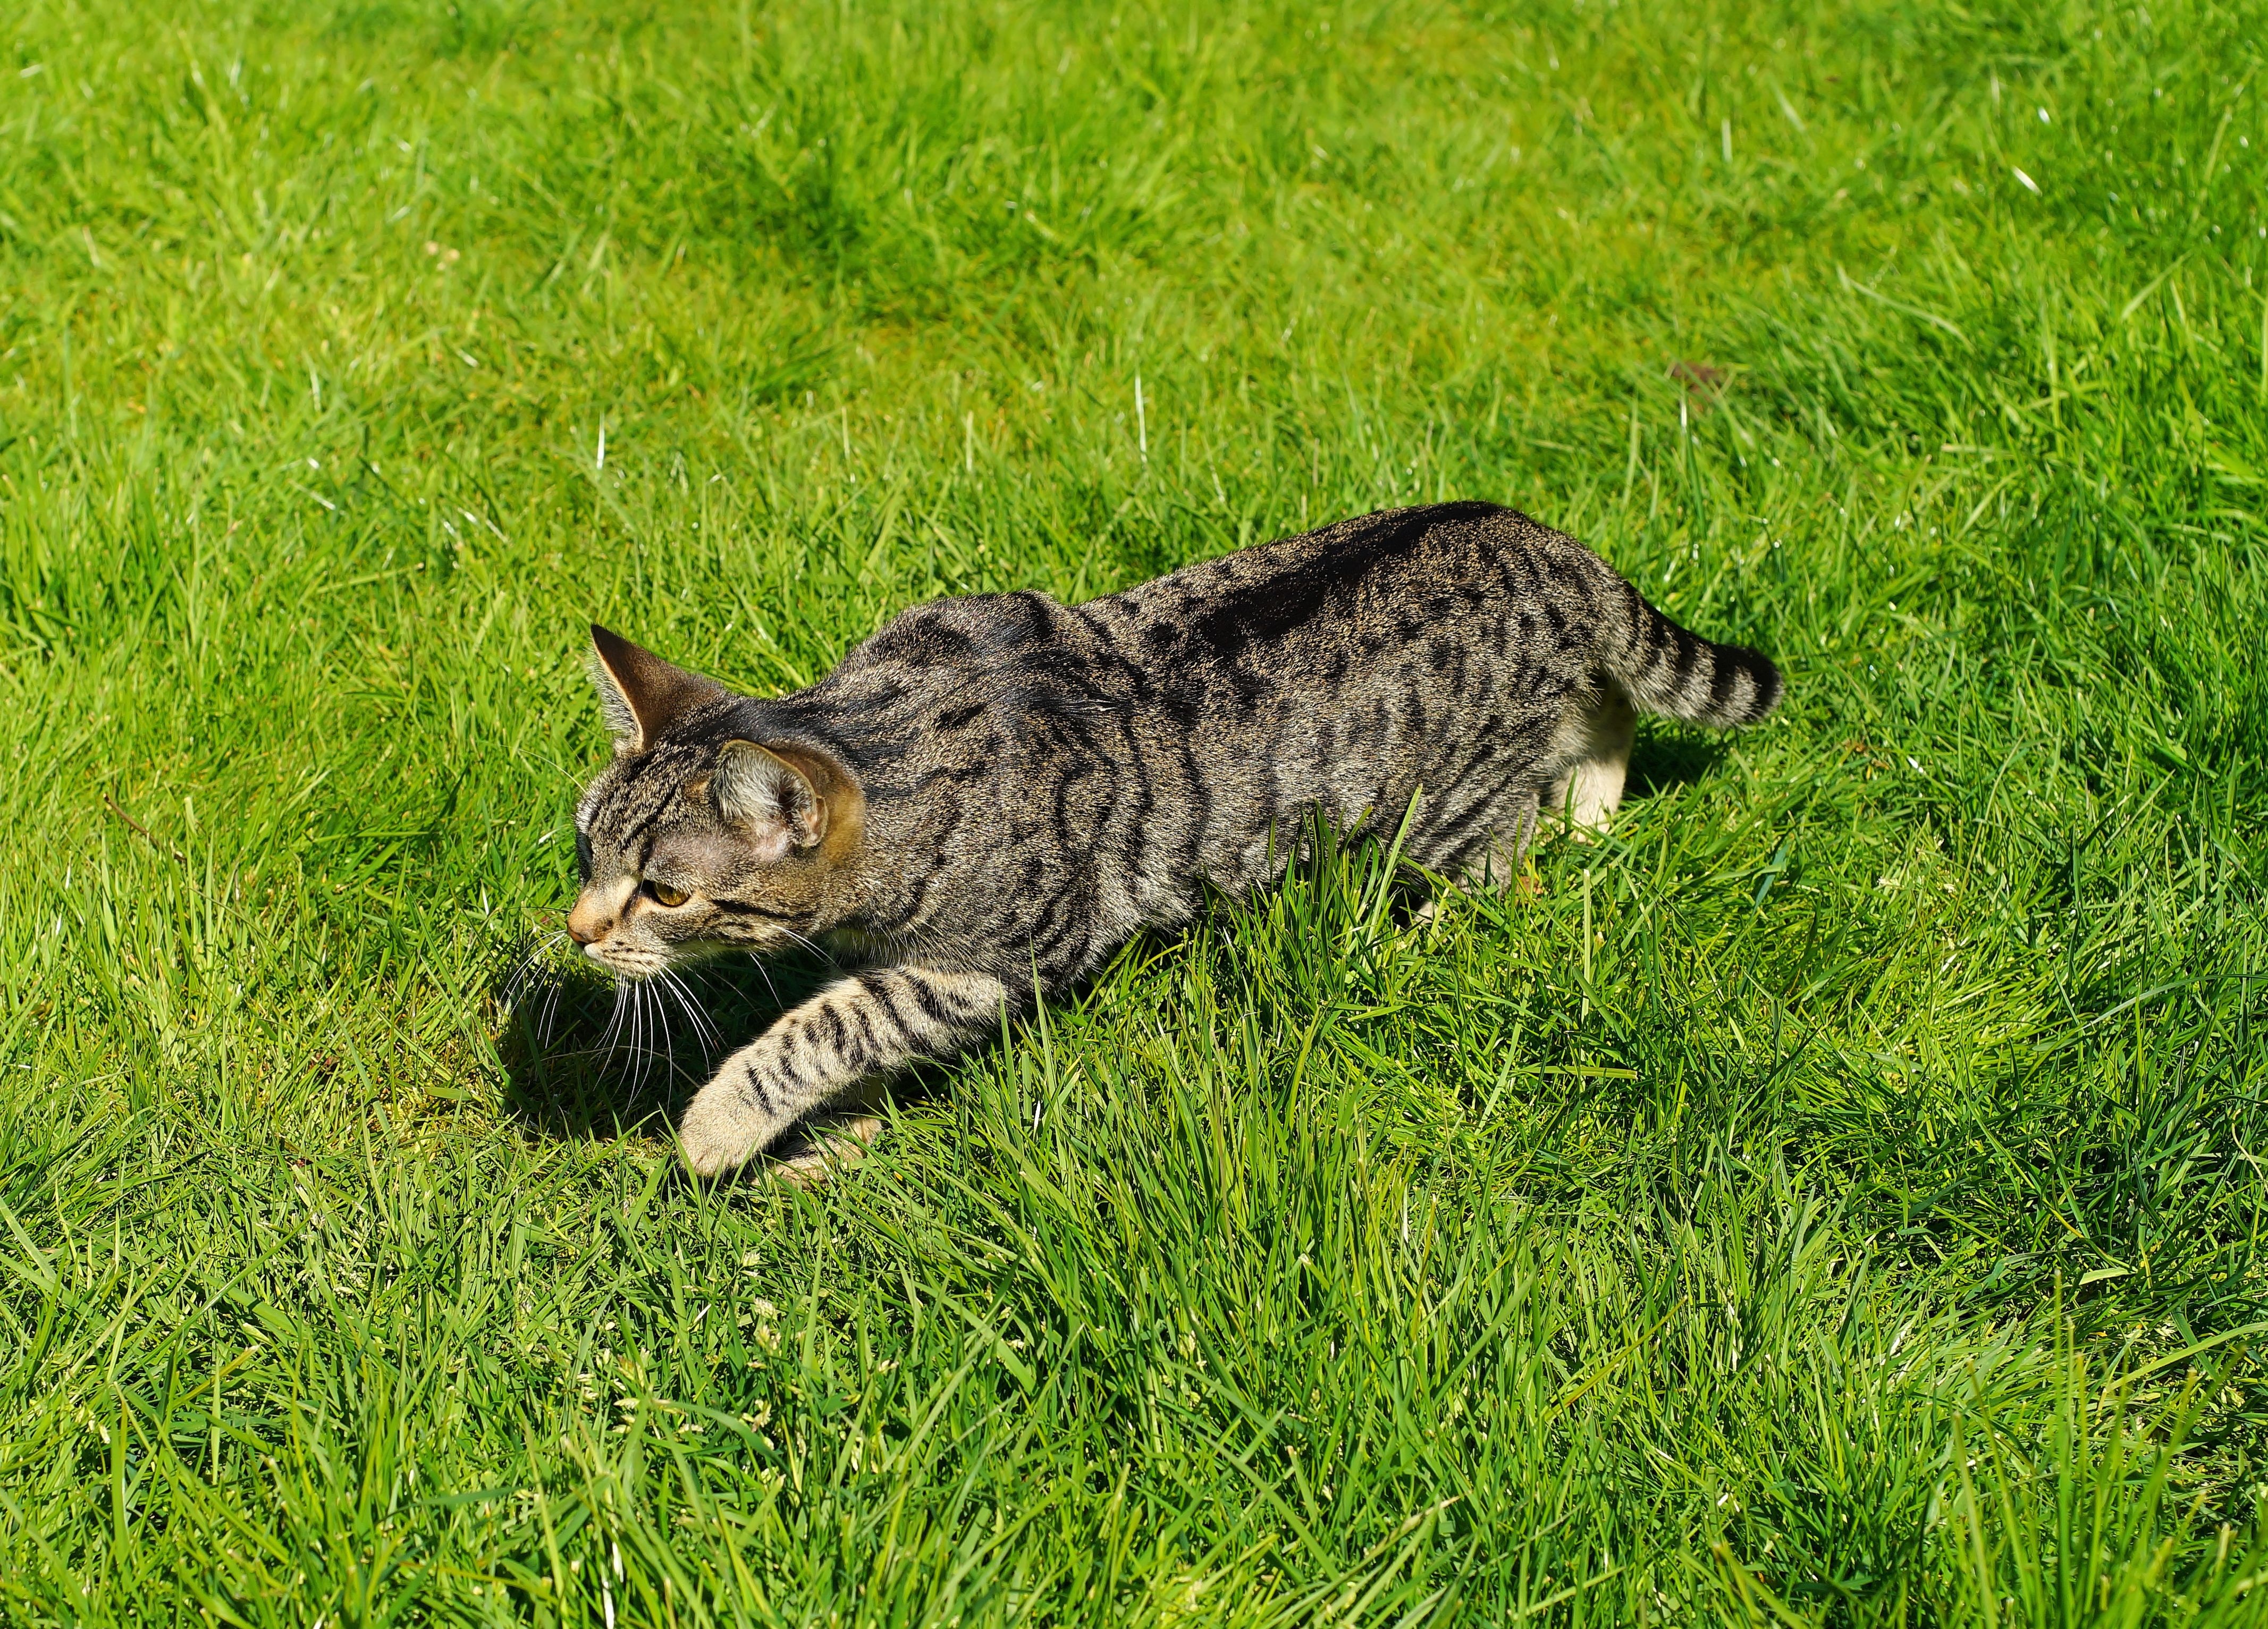
grass, sun, lawn, animal, wildlife, cat, mammal, garden, fauna, whiskers, stalking, vertebrate, hunt, out, curious, attention, animal world, domestic cat, bobcat, young cat, tabby cat, bengal, wild cat, cat body, small to medium sized cats, cat like mammal